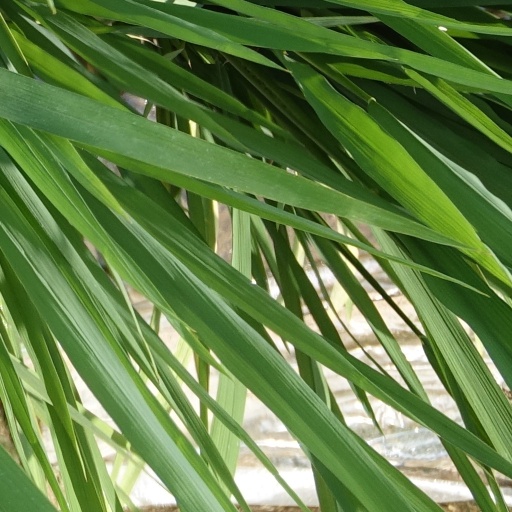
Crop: rice